Cambridge Museum of Technology

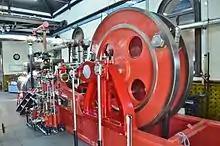
Hathorn Davey 1894 Pumping Engine

The museum's main attraction are two Hathorn Davey steam engines, one of which is fully operational and often runs on steam weekends. The purpose of these engines were to lift foul water (sewage and rain water) from the sump immediately below it to the sewage farm at Milton, the total lift being about 43 ft. These engines were designed to pump 250,000 gallons of sewage per hour, a job which they undertook until 1968, when a new electric engine house was built adjacent to the station, although this site shut down in 1994.